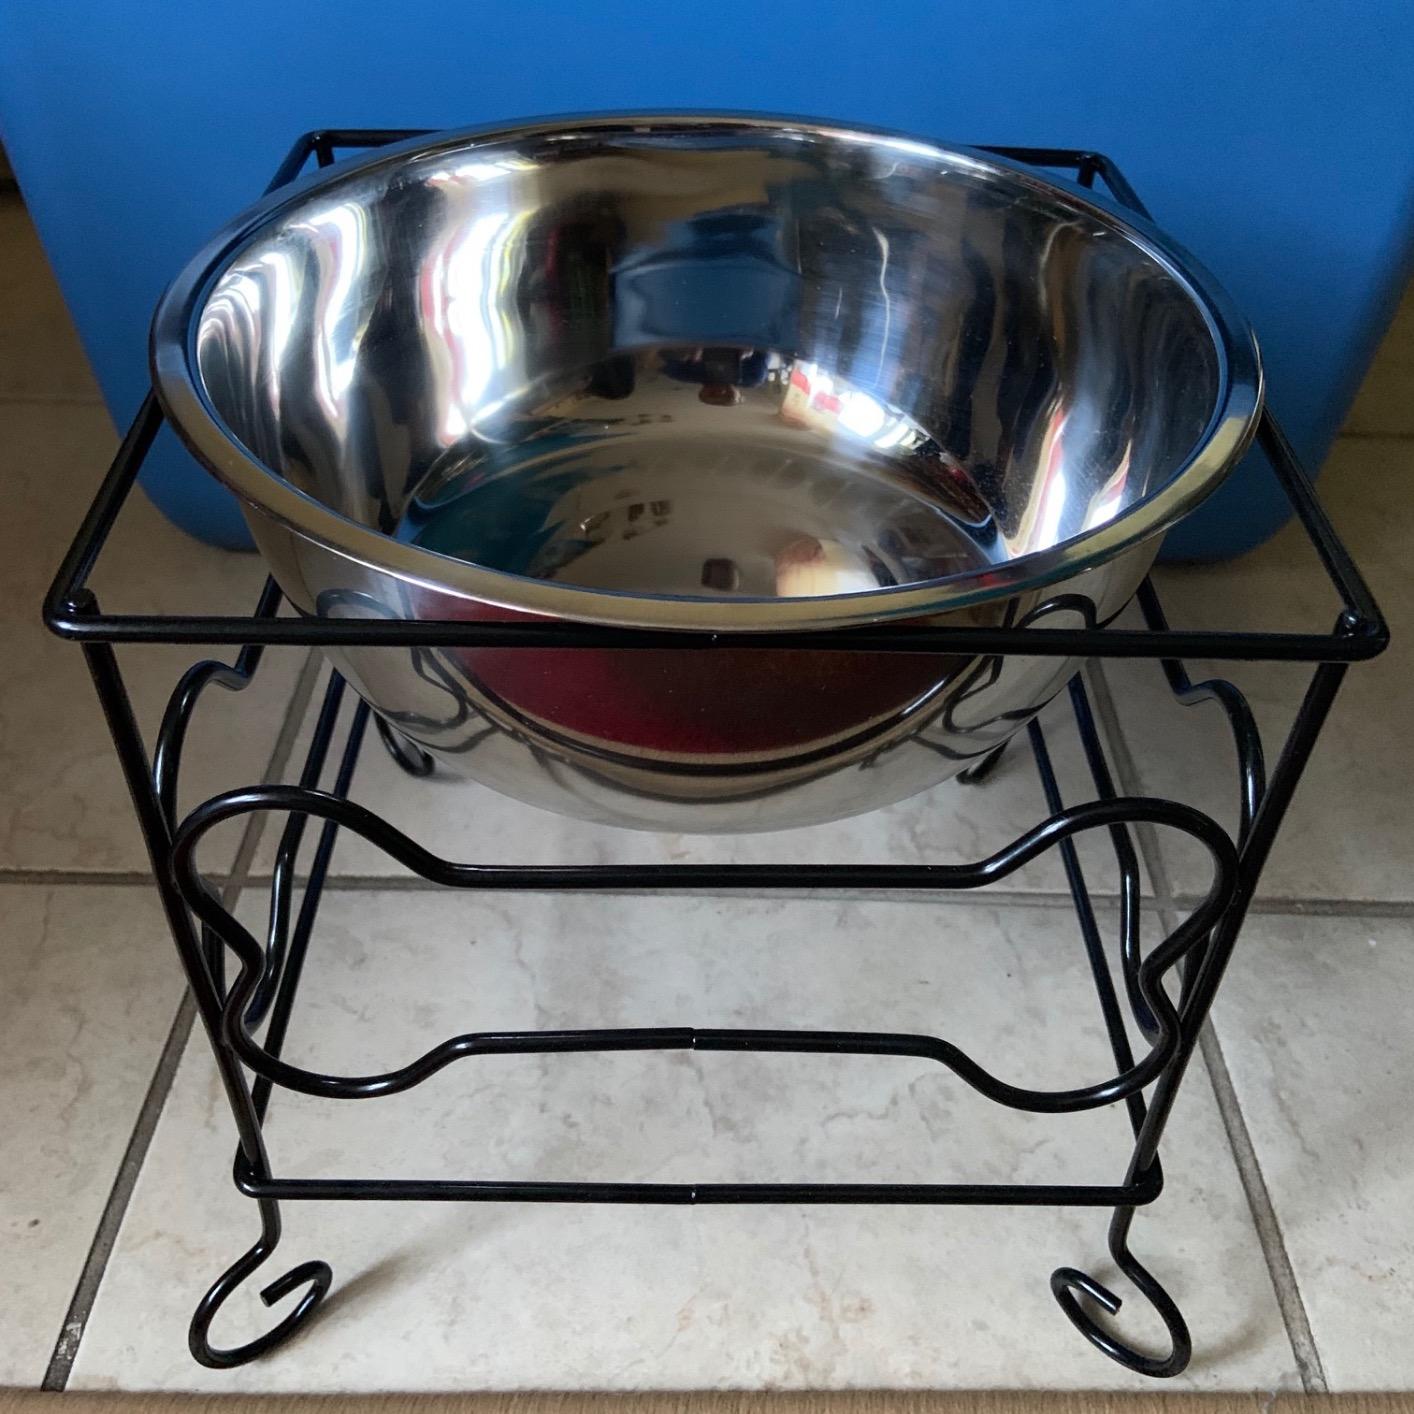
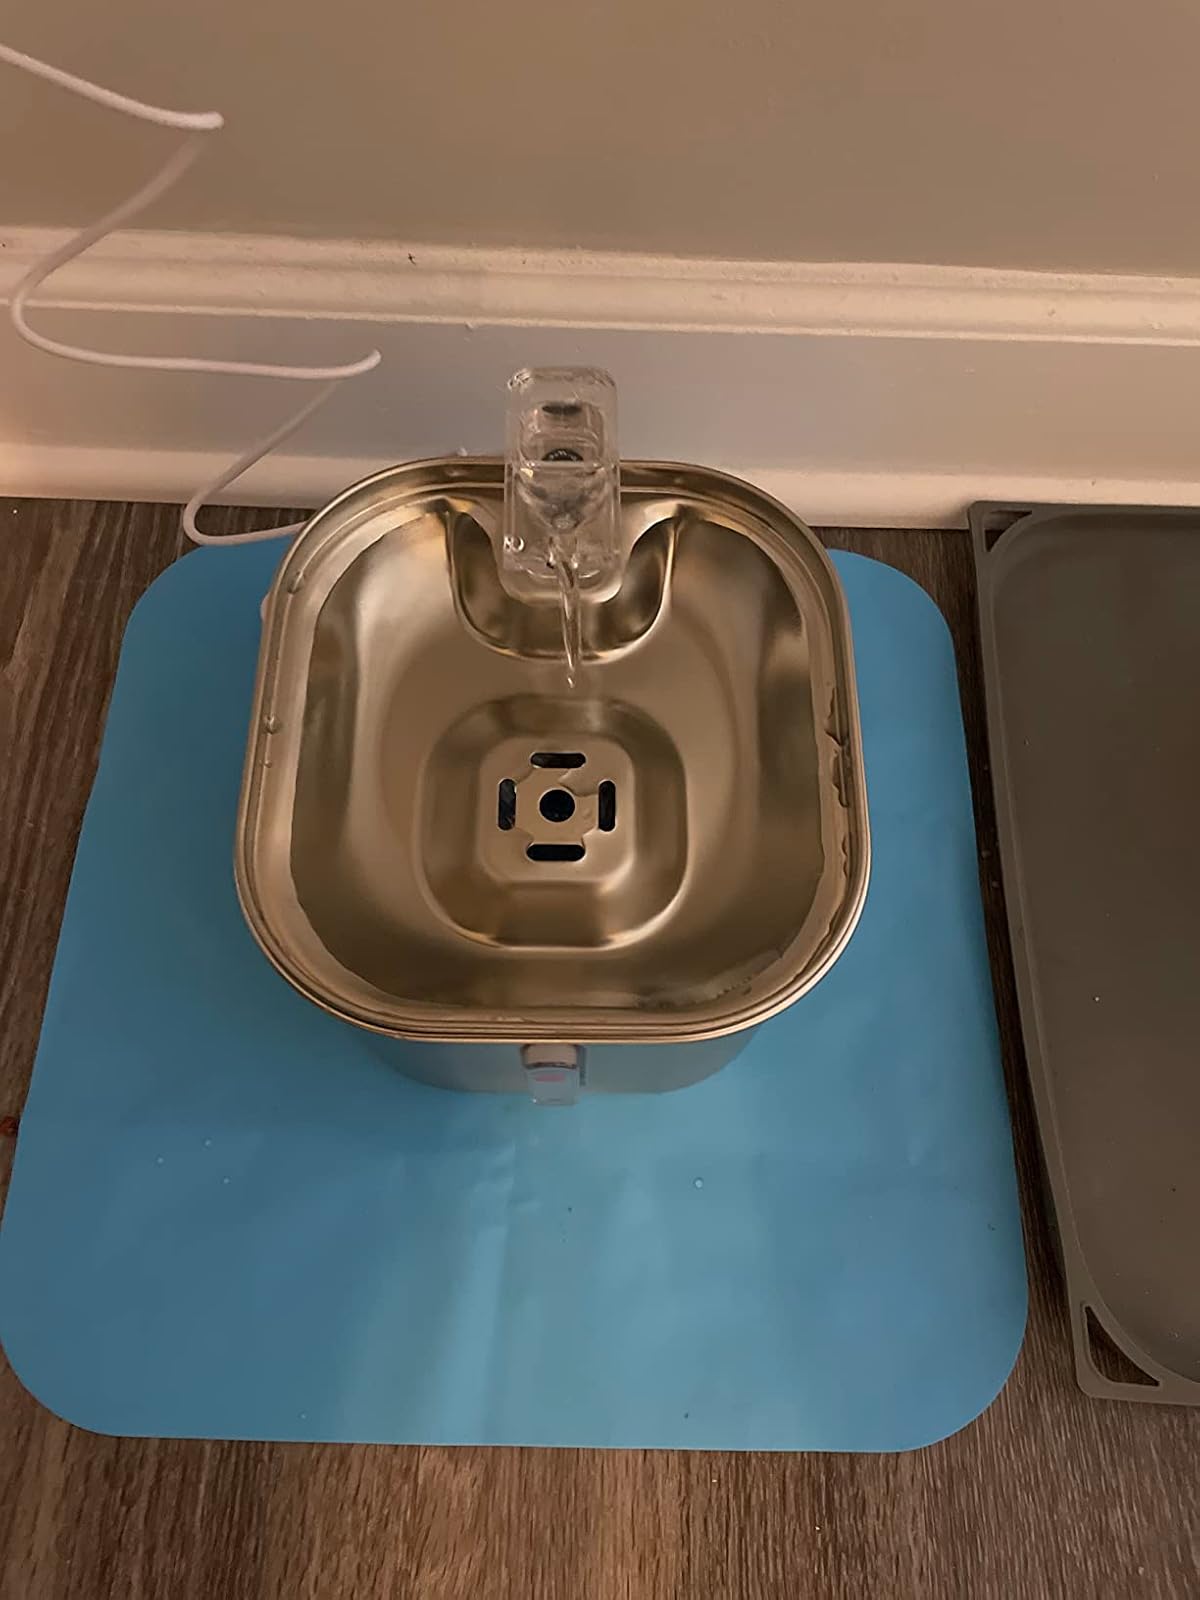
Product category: items_bowl
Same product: no